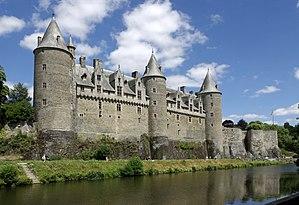
Le tourisme en Bretagne concerne environ 13 millions de visiteurs par an. Secteur important de l'économie de la région, il représente un peu moins de 10 % du PIB de la région Bretagne pour un peu moins de 70 000 emplois directs. Sa saisonnalité s'étend de mai à septembre, et il intéresse essentiellement le littoral, en particulier dans les départements du Finistère et du Morbihan.